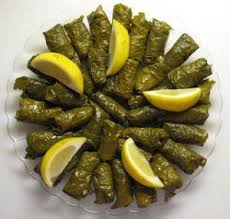
Yemek: yaprak_sarma